Northam Road, George Town

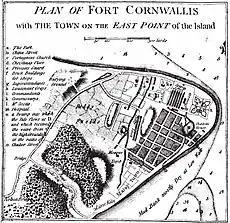
The Old Protestant Cemetery can be seen in this 1799 map of George Town.

Northam Road was originally named after Northam, Devon, in southwest England. It was officially renamed as Jalan Sultan Ahmad Shah in the 1980s, in honour of the then King of Malaysia, Sultan Ahmad Shah, who visited Penang in 1982. Nonetheless, local Penangites continue to refer to the road by its colonial name, Northam Road. This is partly because the new name sounds unwieldy, but also reflects a strong conservatism among the locals, who view Penang's colonial history as part of their local identity.